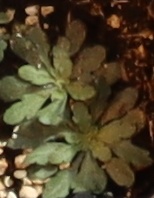
Label: Horseweed